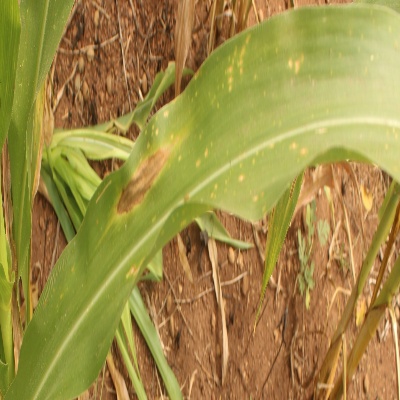
Crop: Maize
Condition: leaf spot